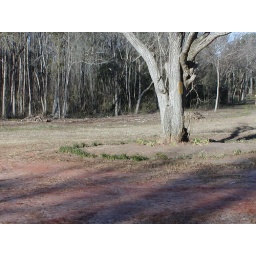
Janene is building a flower bed under the old Chinese Chestnut tree. Her dad planted this tree with a seed.